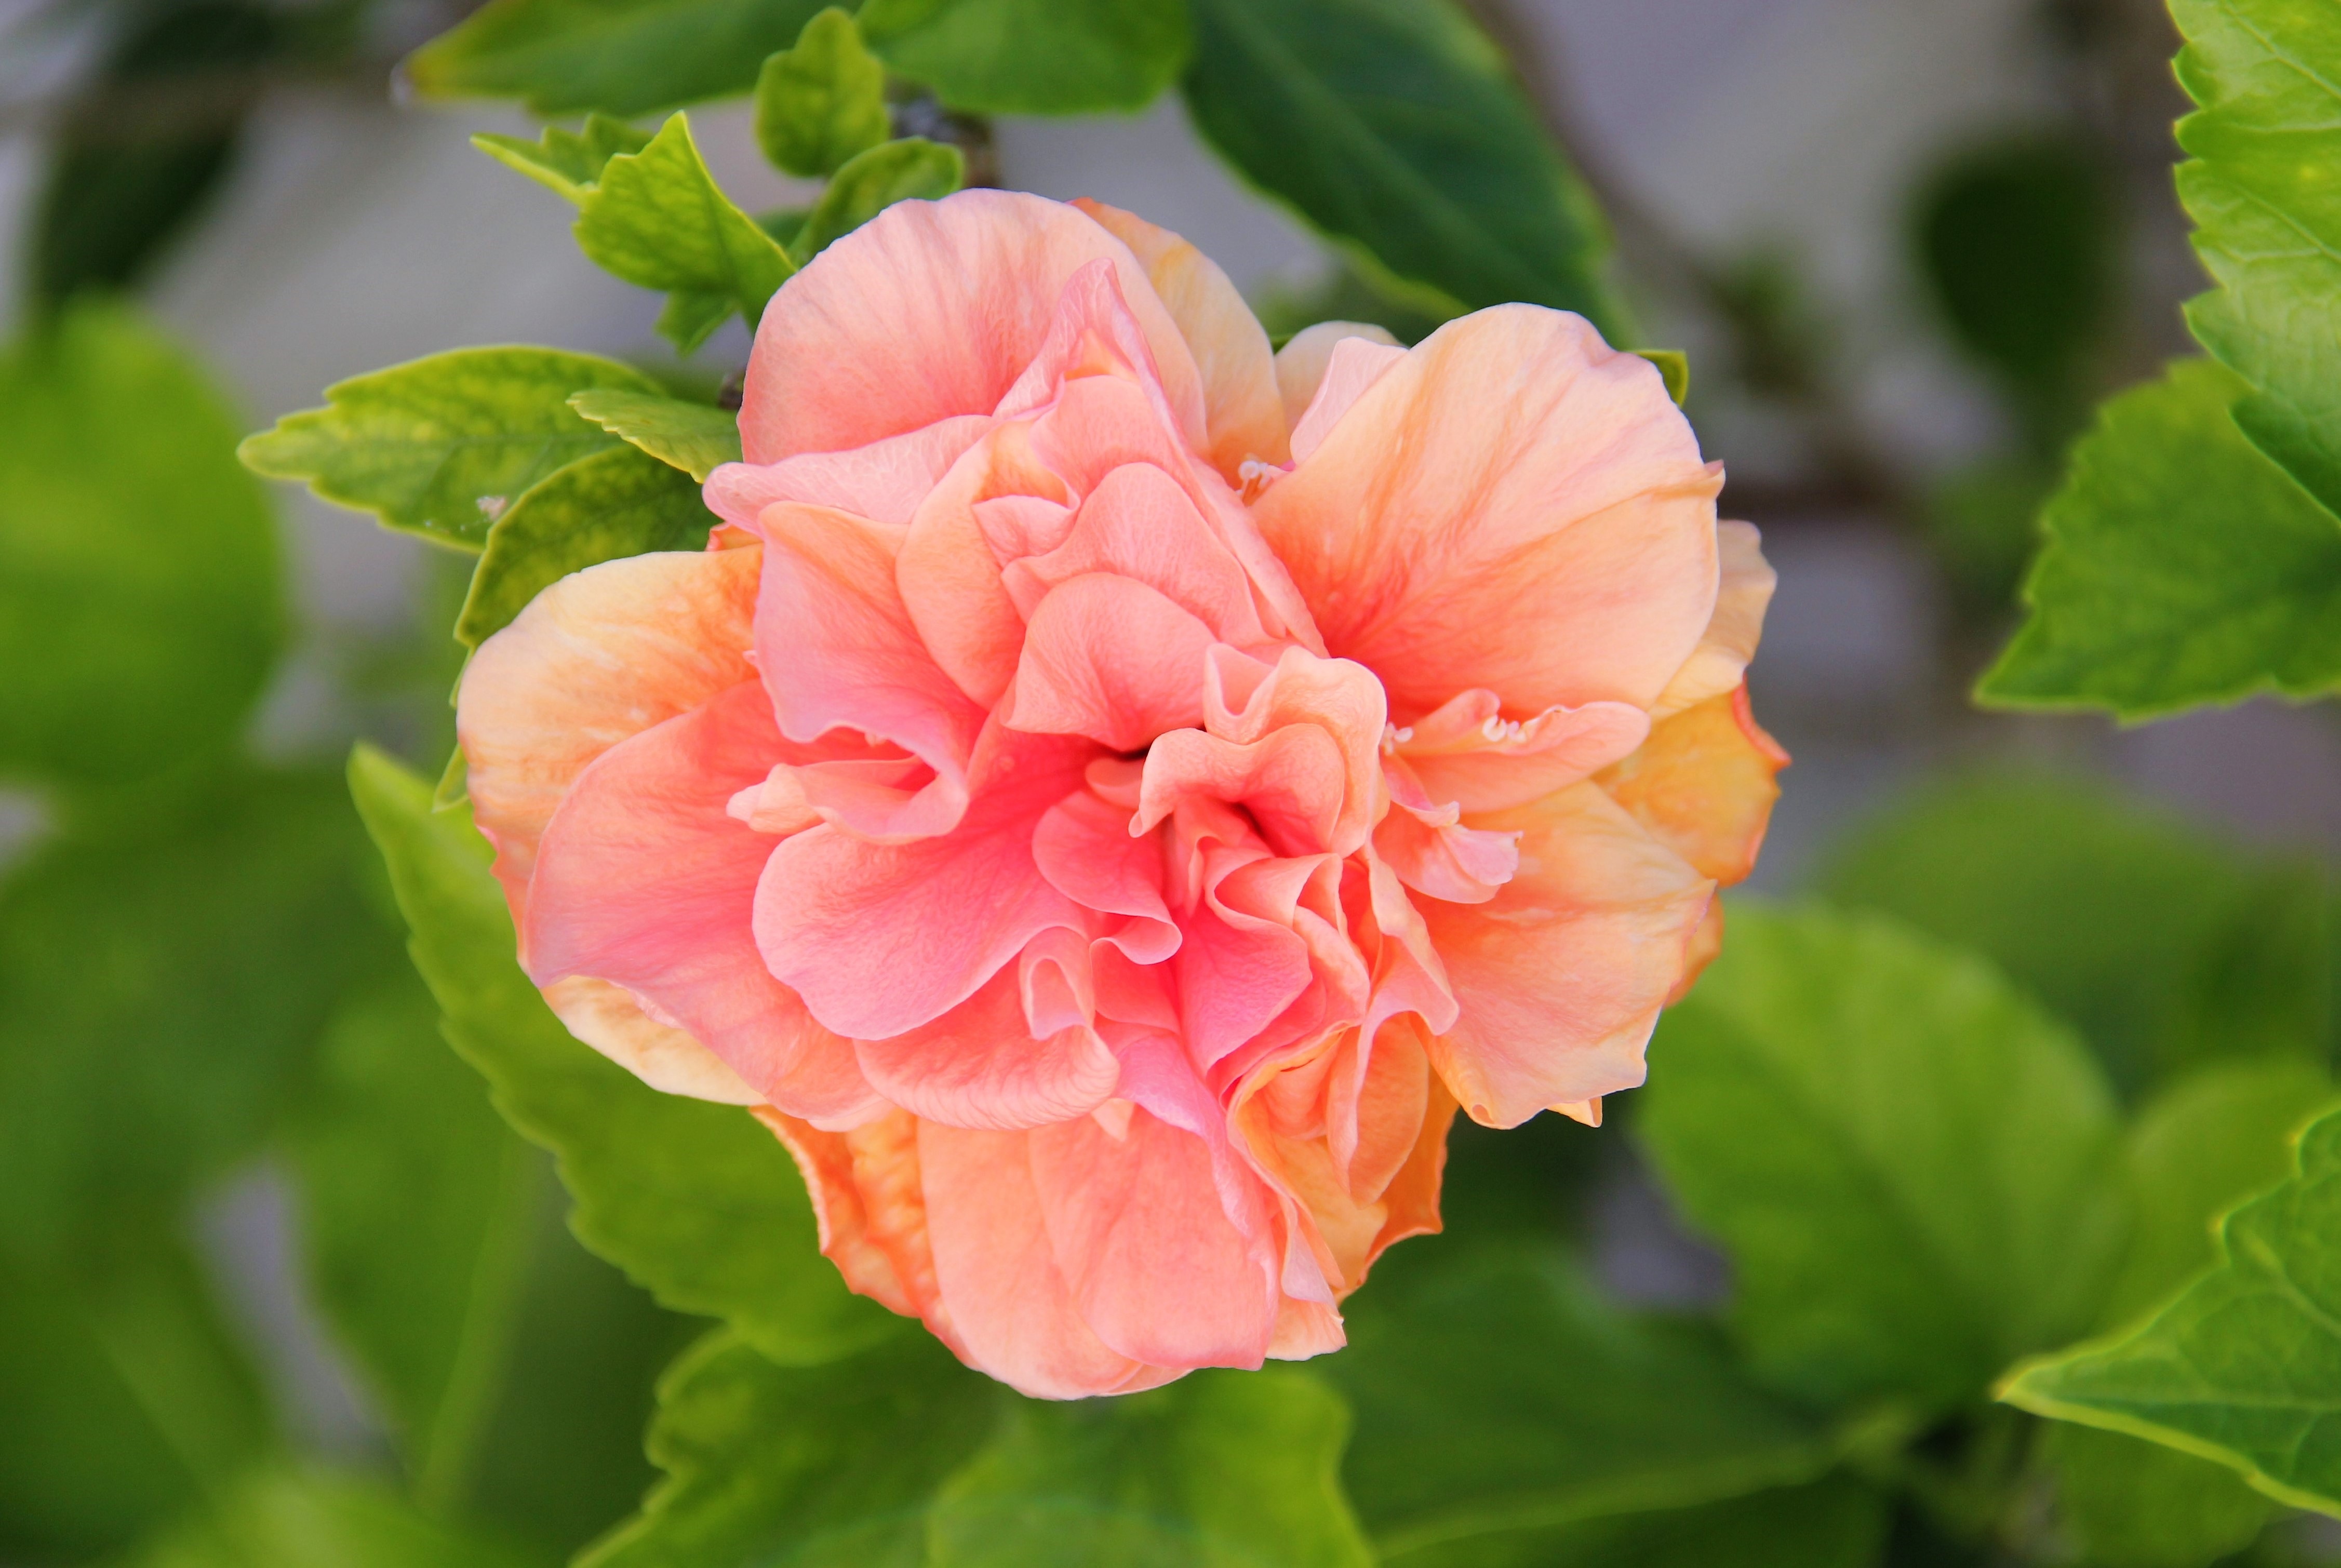
nature, blossom, plant, flower, petal, bloom, tropical, close, flora, shrub, salmon, exotic, hibiscus, malvaceae, malvales, macro photography, blossomed, subtropical, flowering plant, mallow, filled hibiskusbl te, exotic flower, exotic botany, tropical exotic, chinese hibiscus, annual plant, land plant